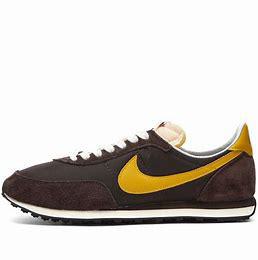
Brand: Nike
Model: Waffle 2